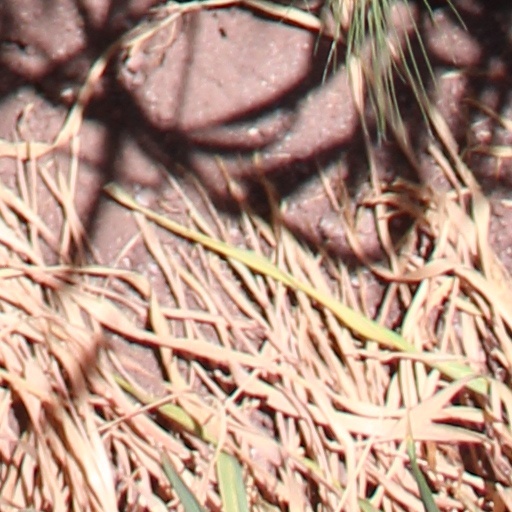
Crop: wheat